Akatuy katorga

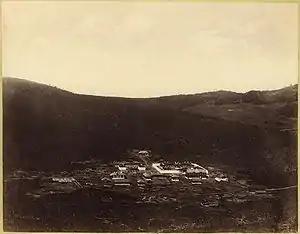
Akatuy prison, 1891.

Akatuy katorga prison (Russian: Акатуйская каторжная тюрьма, Akatuyskaya katorzhnaya tyur'ma), part of the Nerchinsk katorga system of the Russian Empire, was situated in the present-day Alexandrovo-Zavodsky District of Transbaikalia. It was constructed in 1888 at the Akatuyskiy mine, what is now the village of (Новый Акатуй). Originally labor convicts (mostly criminal) were used here for extraction of lead-silver ores. After the closing of the Kara katorga in 1890, it became one of the main centers of detention of political prisoners. It was turned into a women's penal camp in 1911 and was finally shut down after the February Revolution of 1917.